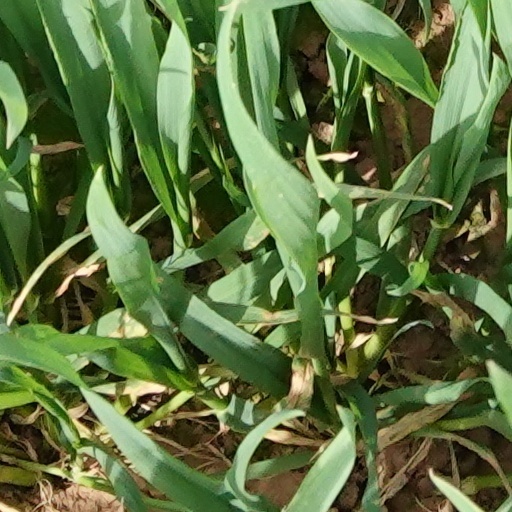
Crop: wheat